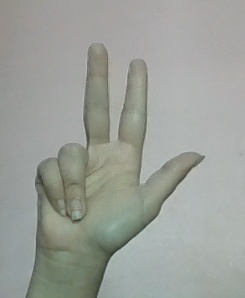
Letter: al